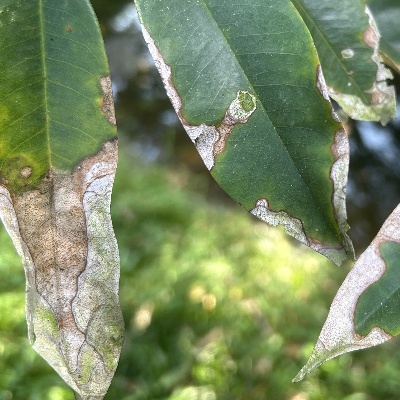
Label: Leaf_Colletotrichum